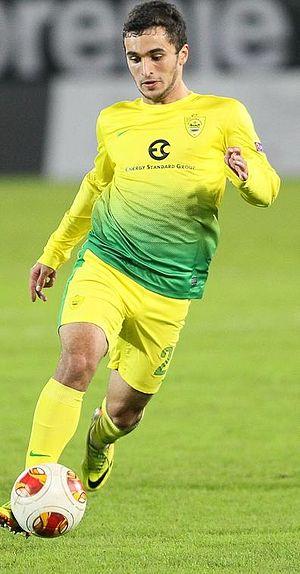
Serder Moukaïlovitch Serderov, né le 10 mars 1994 à Makhatchkala, est un footballeur russe qui évolue au poste d'attaquant à l'Enisey Krasnoyarsk.